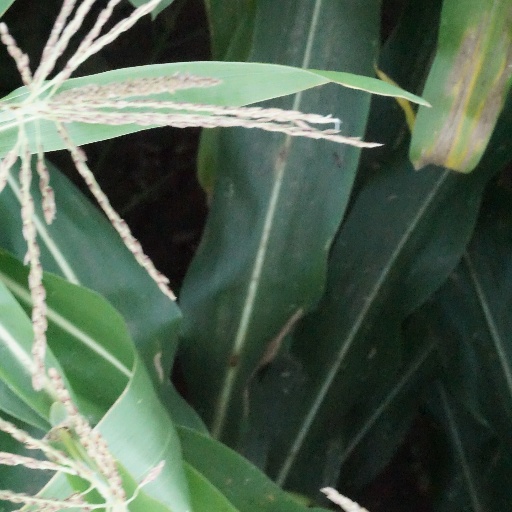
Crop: maize; corn